2016 Democratic Party presidential primaries

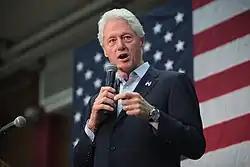
Bill Clinton campaigning for his wife in March 2016

The 2016 primary schedule was significantly different from that of 2008. During that election cycle, many states moved their primaries or caucuses to earlier in the calendar to have greater influence over the race. In 2008, February 5 was the earliest date allowed by the Democratic National Committee, leading 23 states and territories to move their elections to that date, the biggest Super Tuesday to ever take place. For 2016, the calendar was more disparate than it was in 2008, with several groups of states voting on different dates, the most important being March 1, March 15, April 26 and June 7. The day with the most contests was March 1, 2016, in which primaries or caucuses were held in 11 states, including six in the Southern United States, and American Samoa. A total of 865 pledged delegates were at stake.